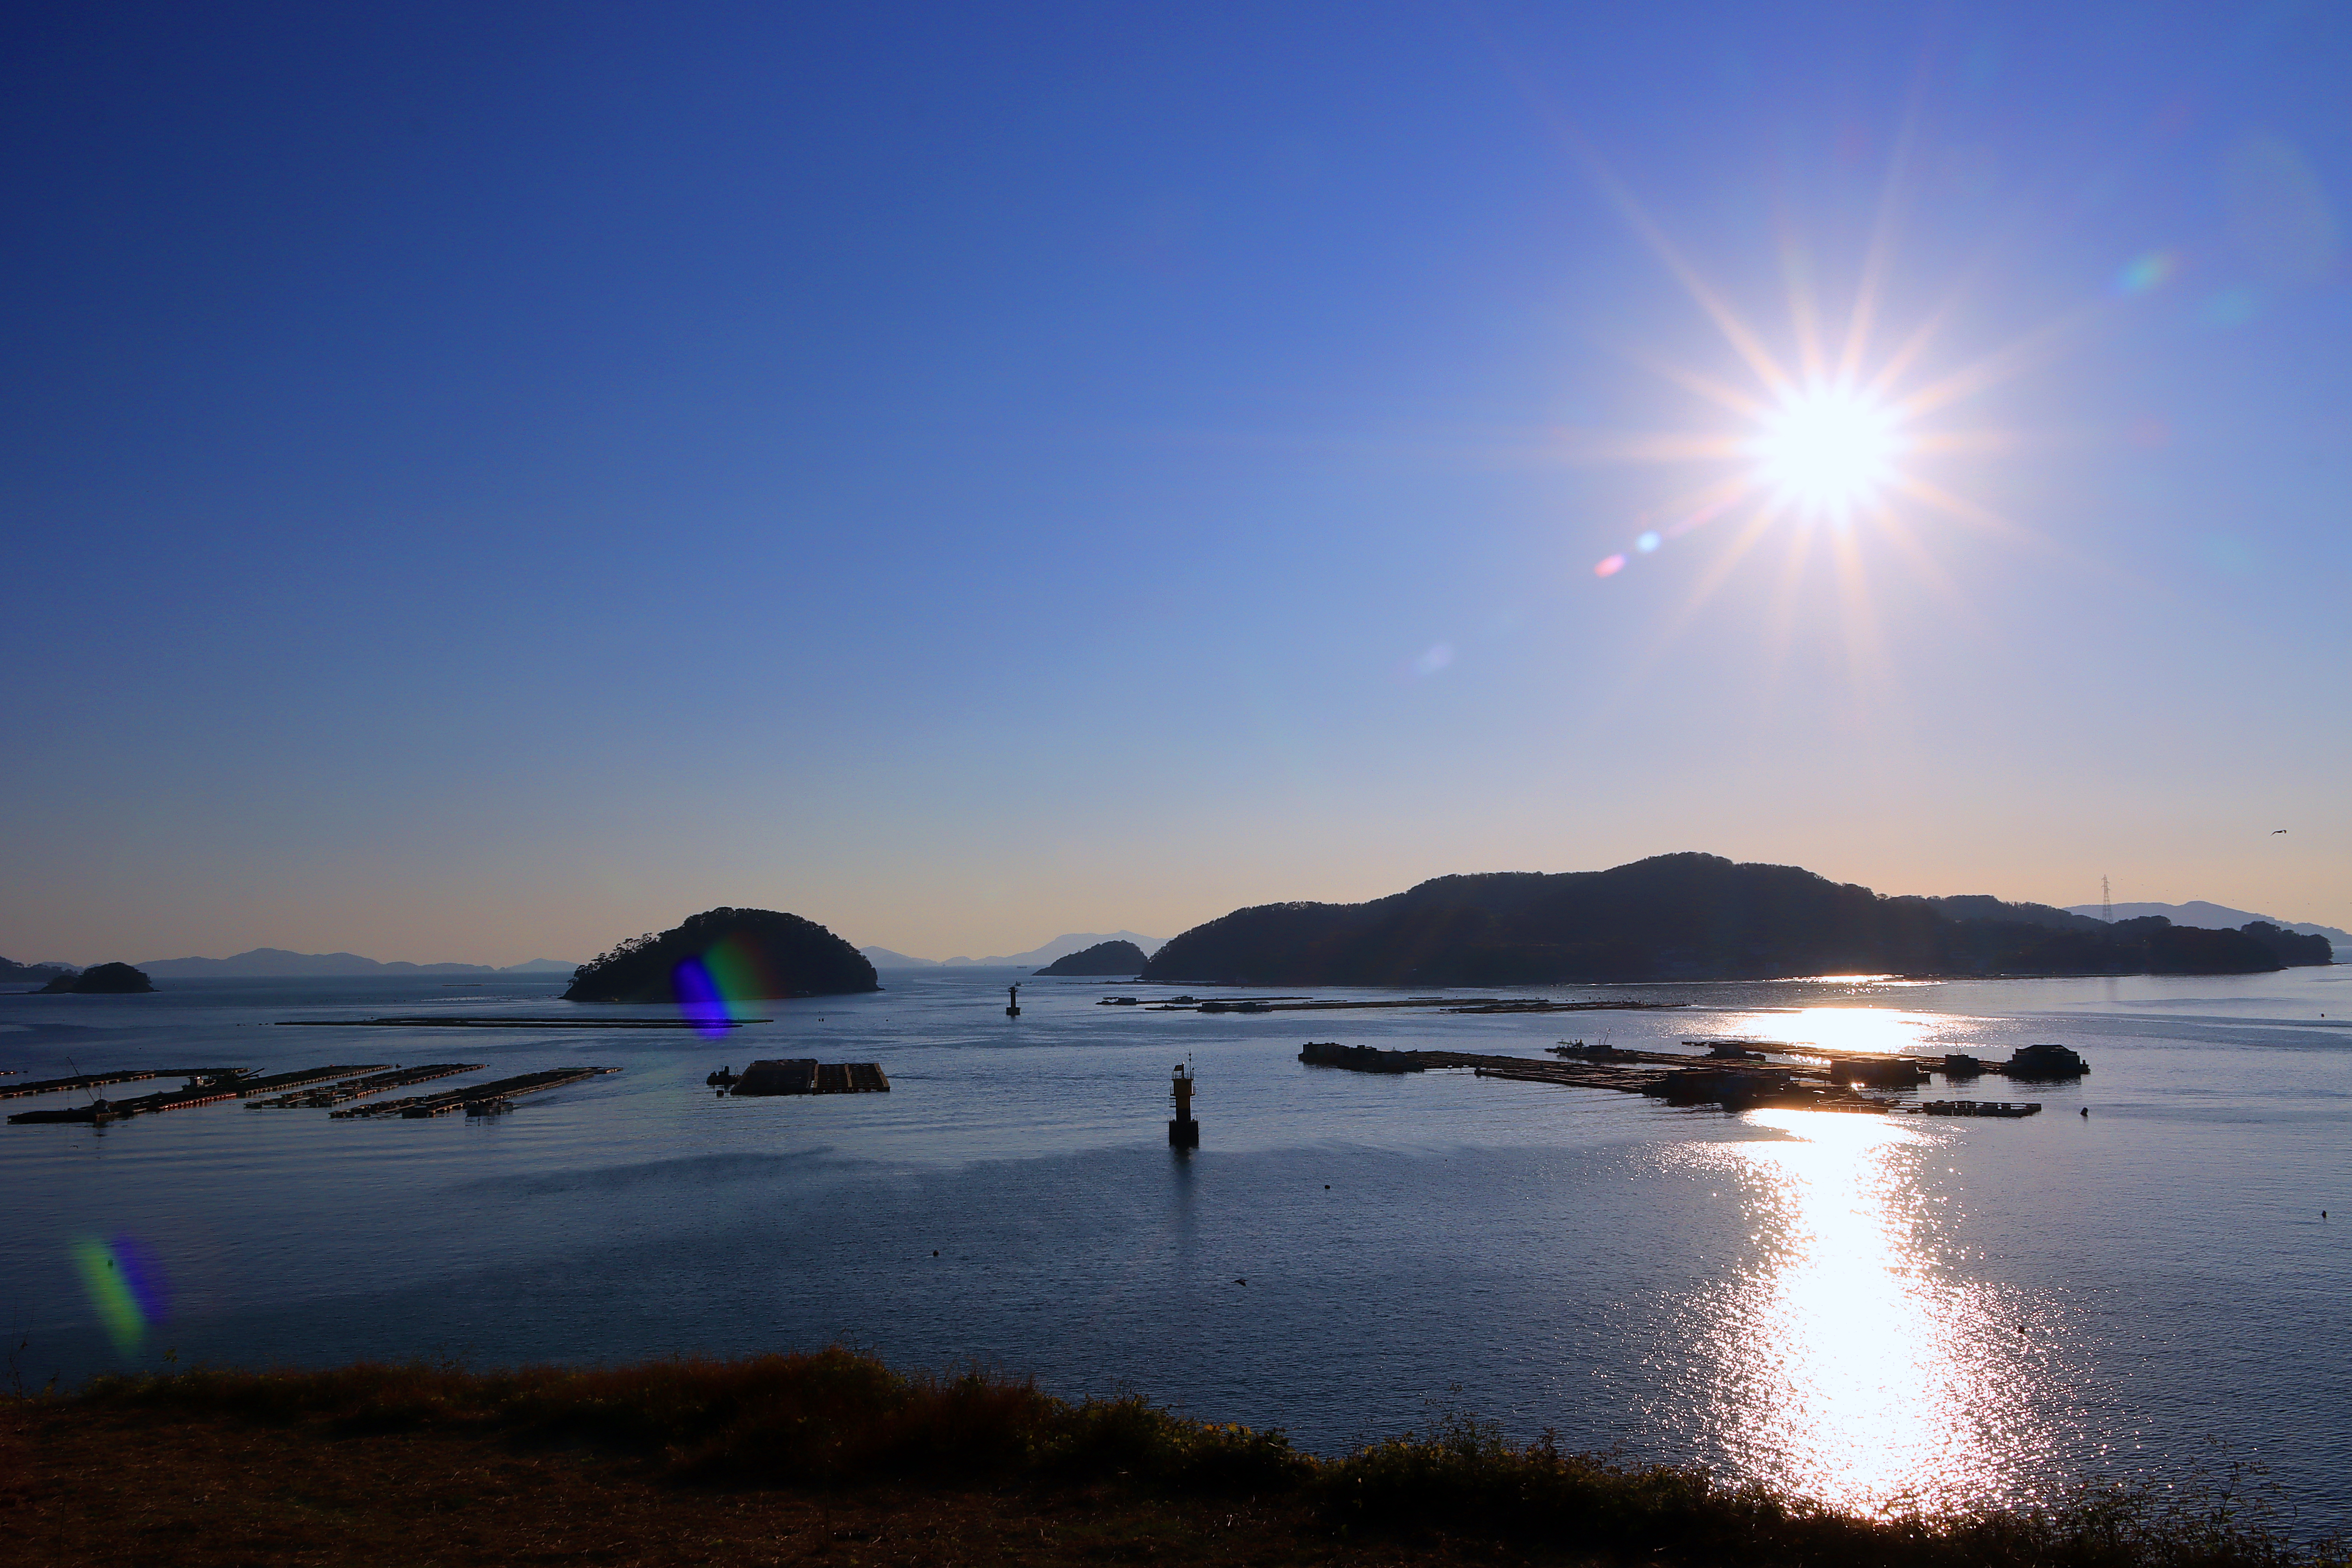
Tongyeong of Korea, island, beach, sky, body of water, sea, coast, water, horizon, light, ocean, shore, morning, sunlight, reflection, calm, sunset, cloud, headland, evening, coastal and oceanic landforms, sound, loch, bay, sunrise, highland, rock, inlet, sun, dawn, landscape, dusk, night, lens flare, vacation, mountain, lake, hill, winter, tourism, promontory, cape, wave, skerry